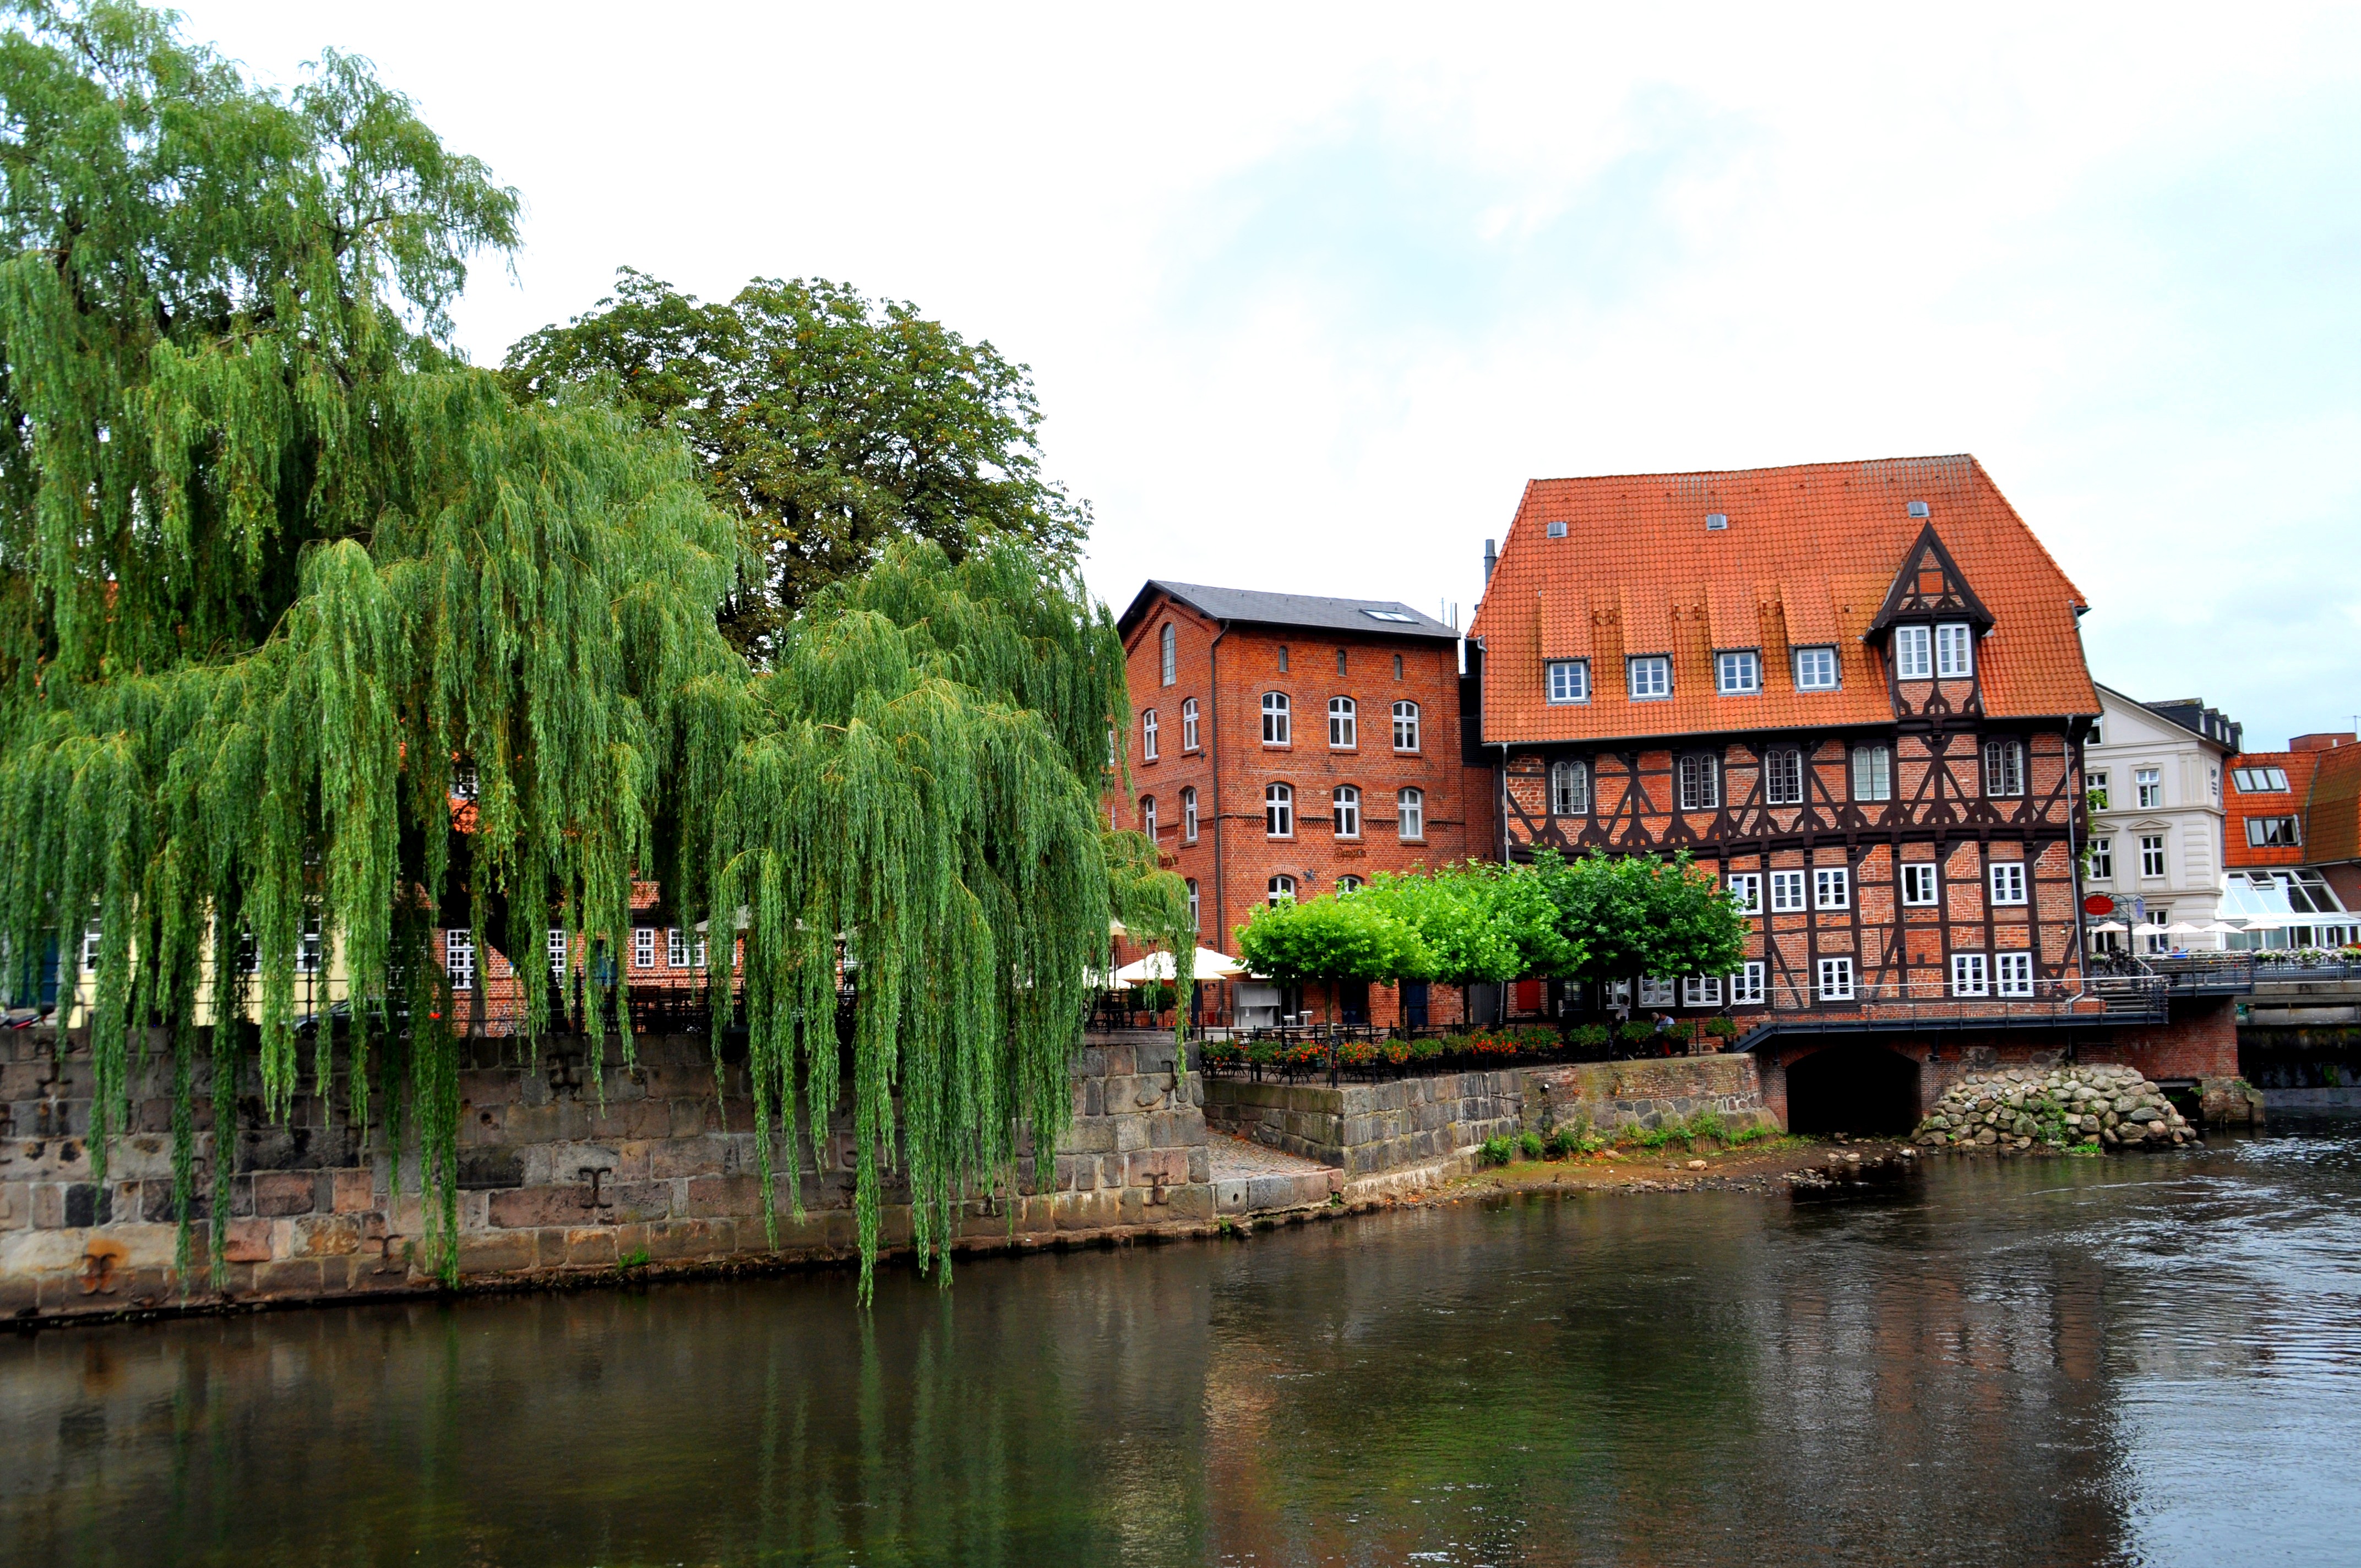
tree, architecture, town, building, city, river, canal, village, reflection, waterway, rural area, truss, l neburg, old mill